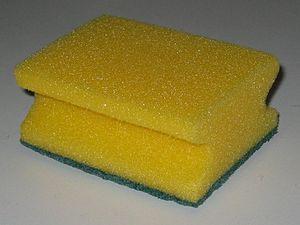
L'éponge est un objet d'origine animale ou synthétique.